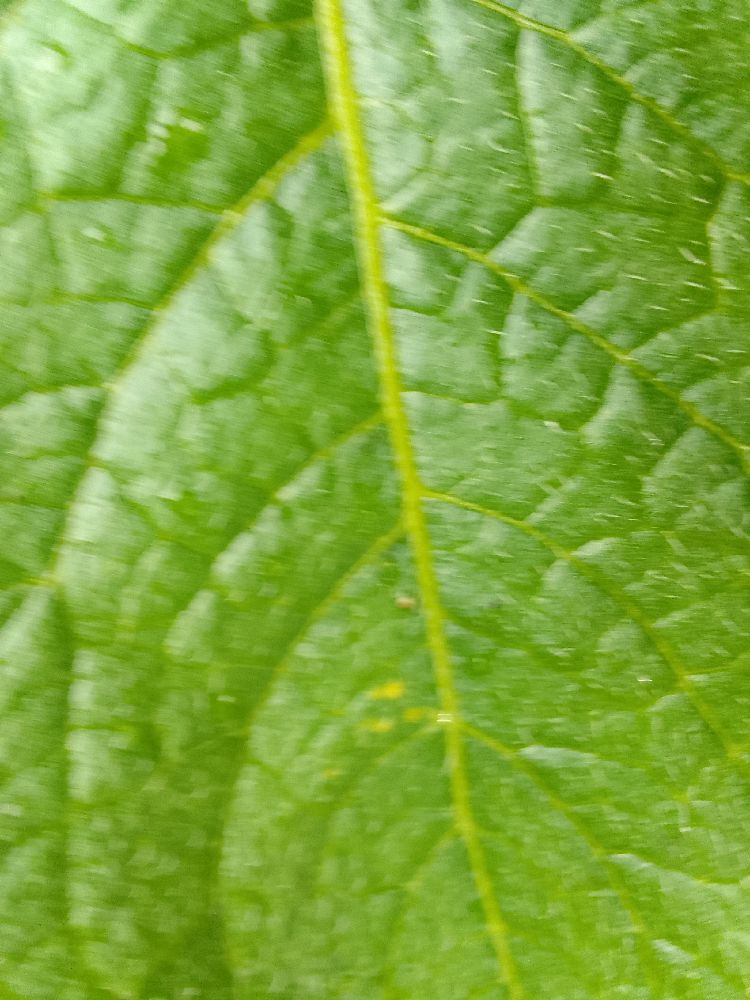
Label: Healthy